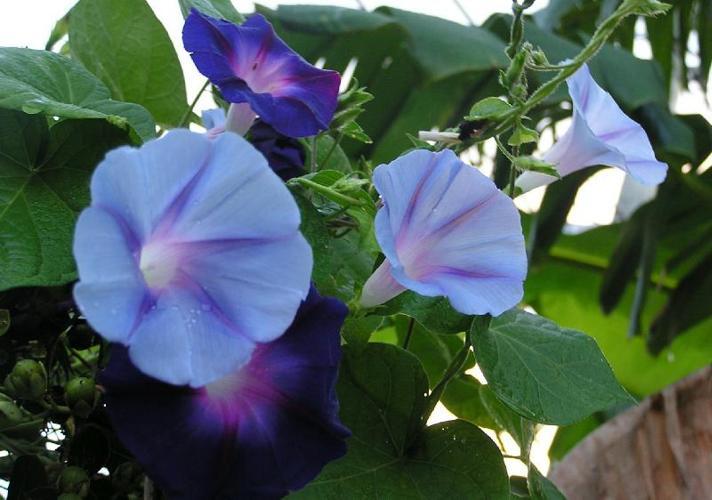
Label: morning glory